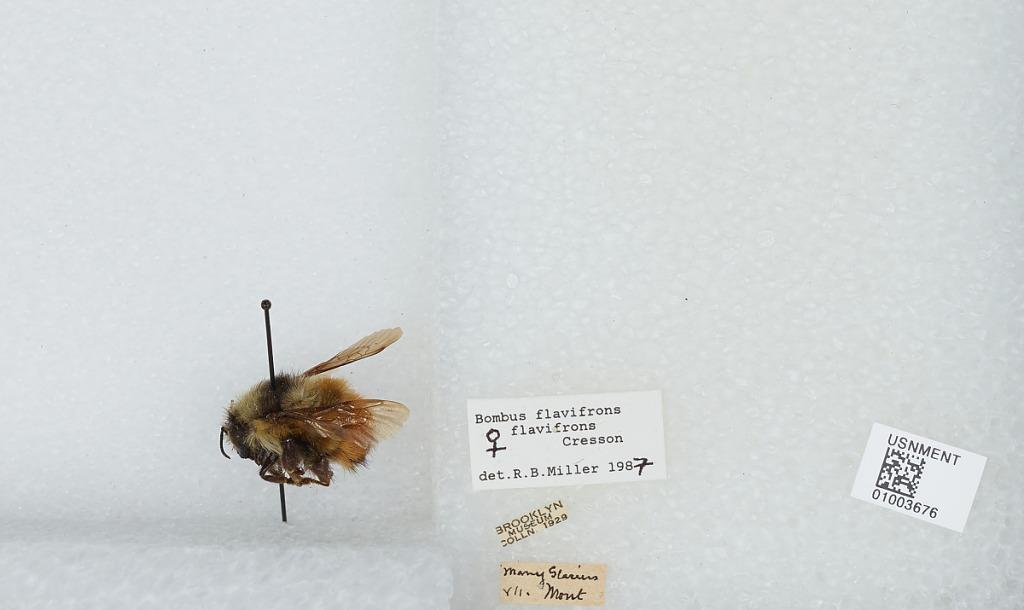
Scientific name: Bombus (Pyrobombus) flavifrons Cresson
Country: United States
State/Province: Montana
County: Glacier
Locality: Many Glacier
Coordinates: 48.7992, -113.656
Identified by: Miller, R. B.